Manchester Locomotive Works

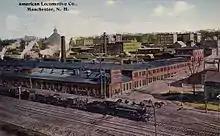
The plant in 1912.

Manchester Locomotive Works was a manufacturing company located in Manchester, New Hampshire, that built steam locomotives and fire engines in the 19th century. The first locomotive the company built was for the Chicago, Burlington and Quincy Railroad in March 1855.